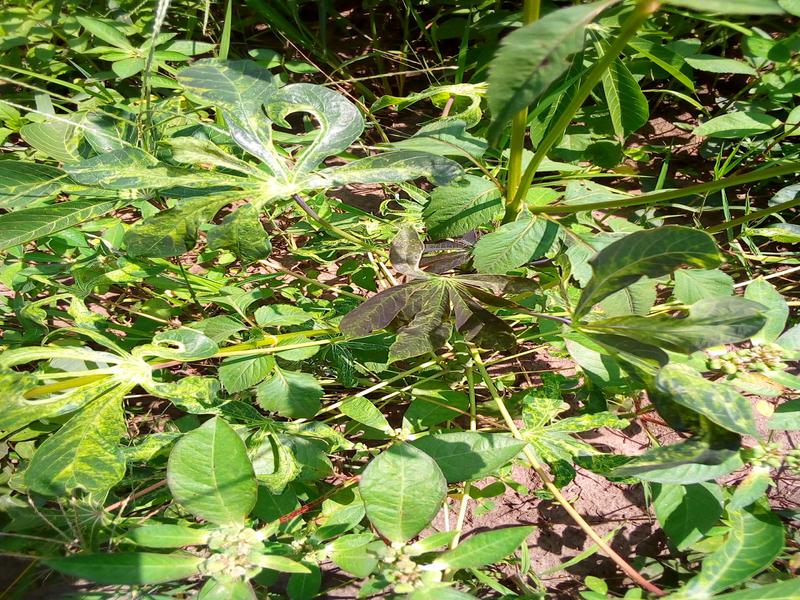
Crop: cassava
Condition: mosaic_disease